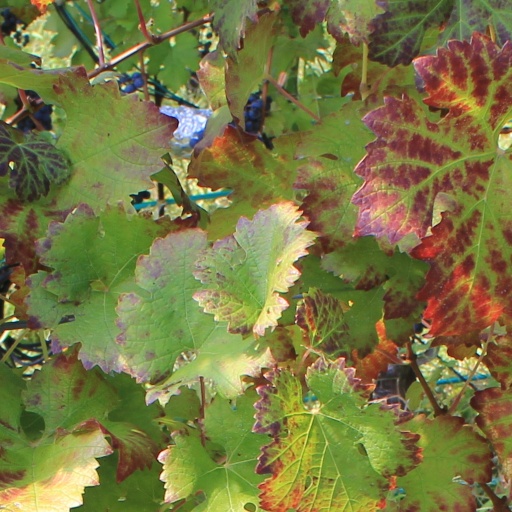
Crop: grape